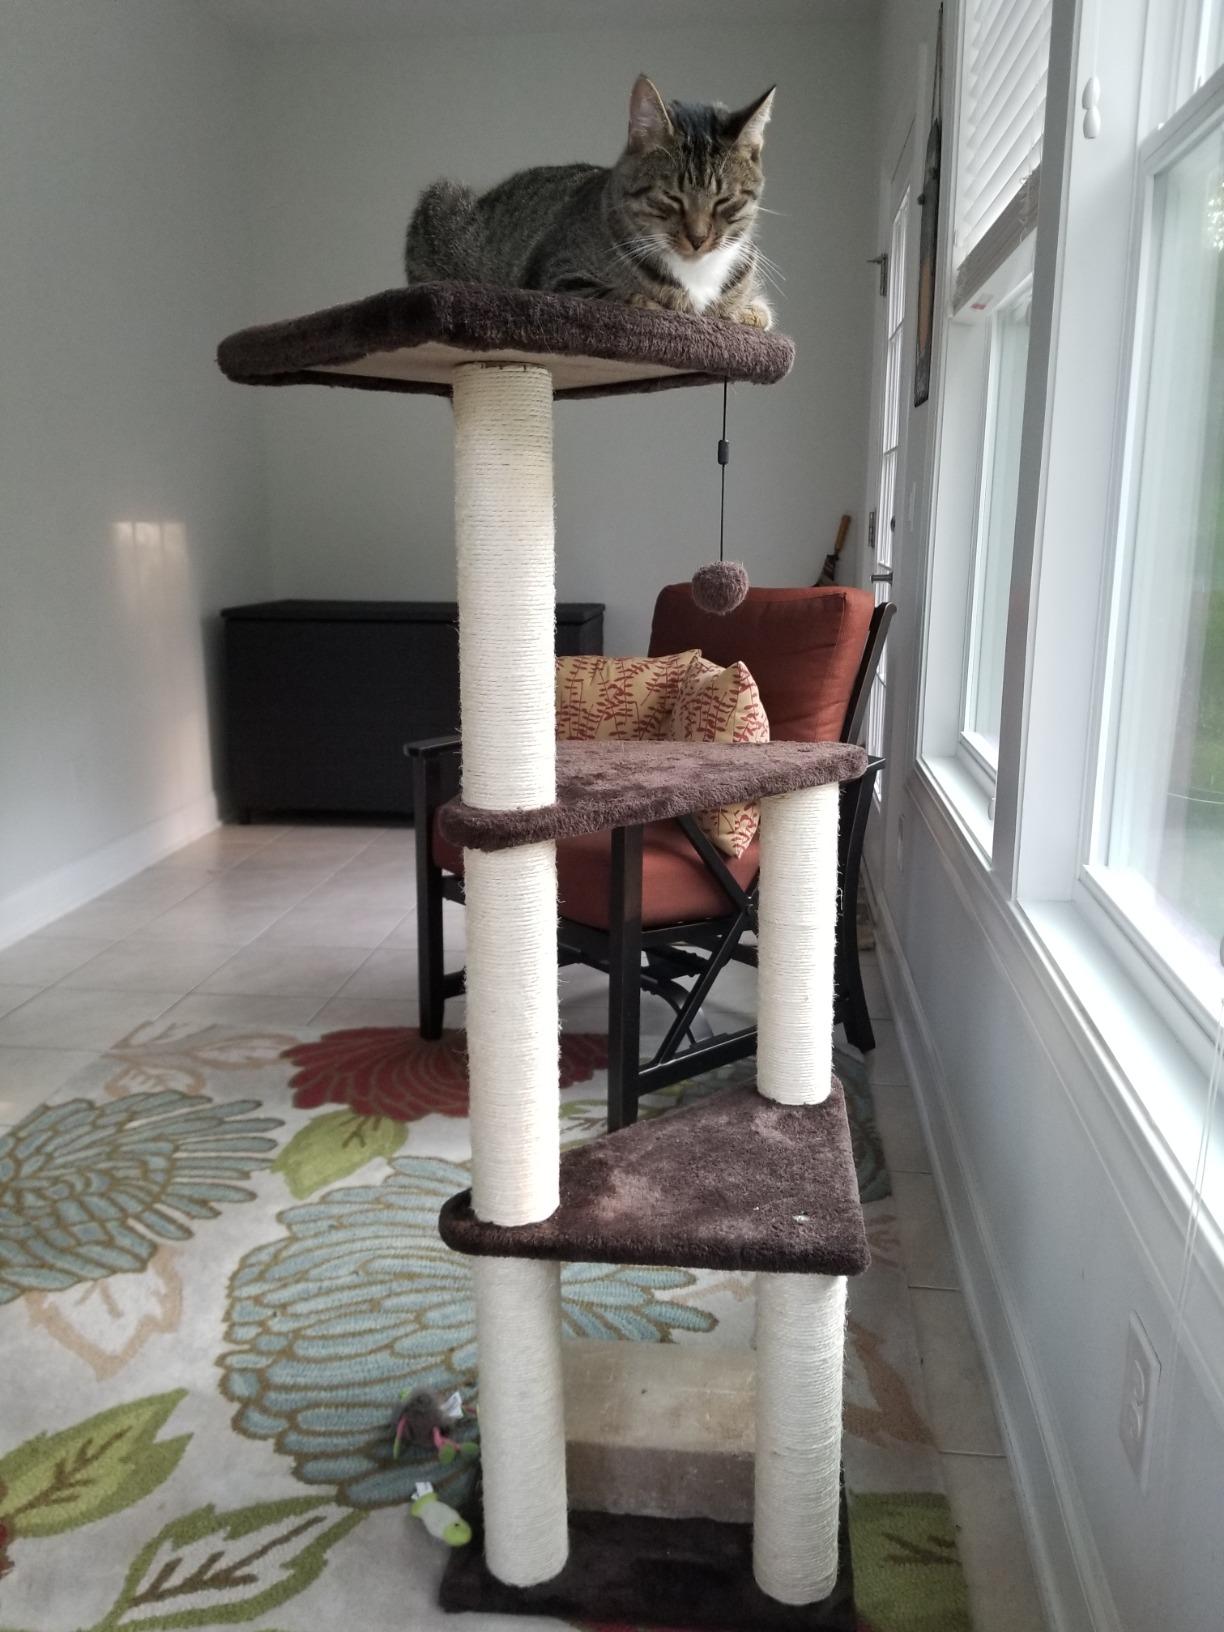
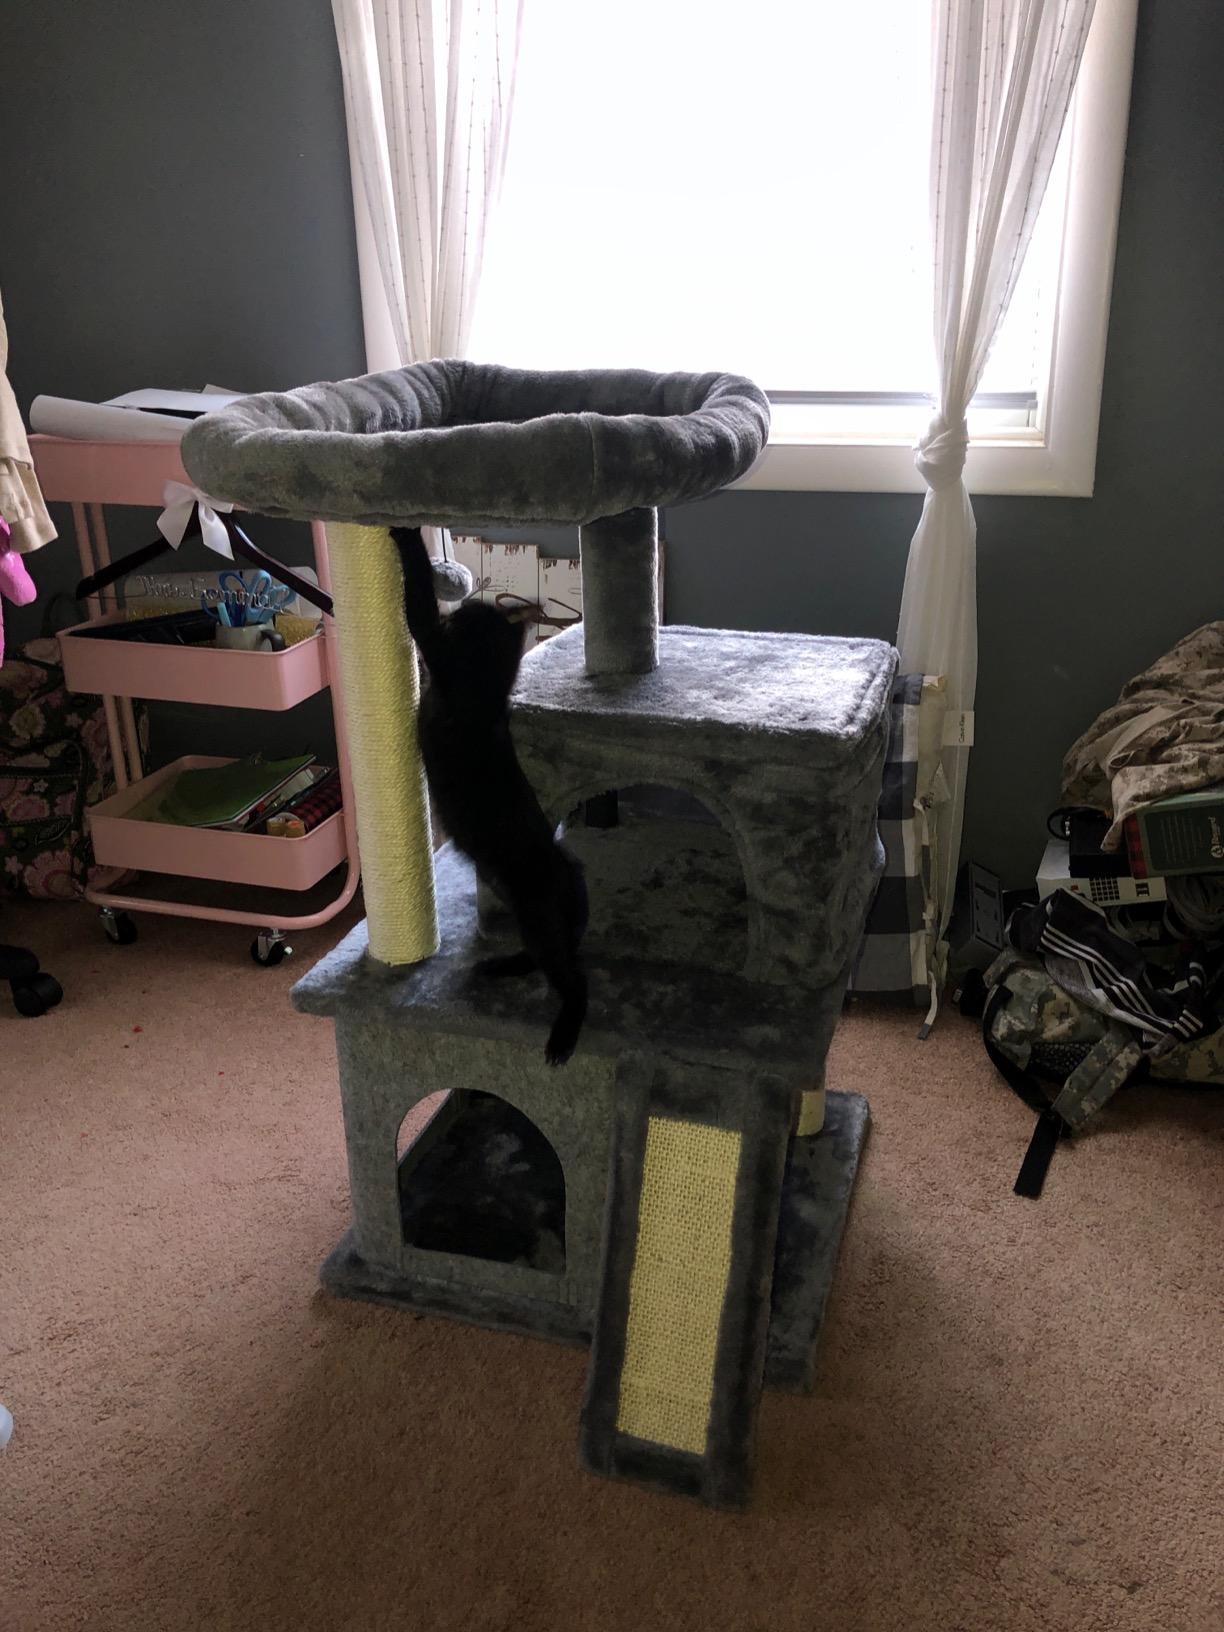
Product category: items_cat tree
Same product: no